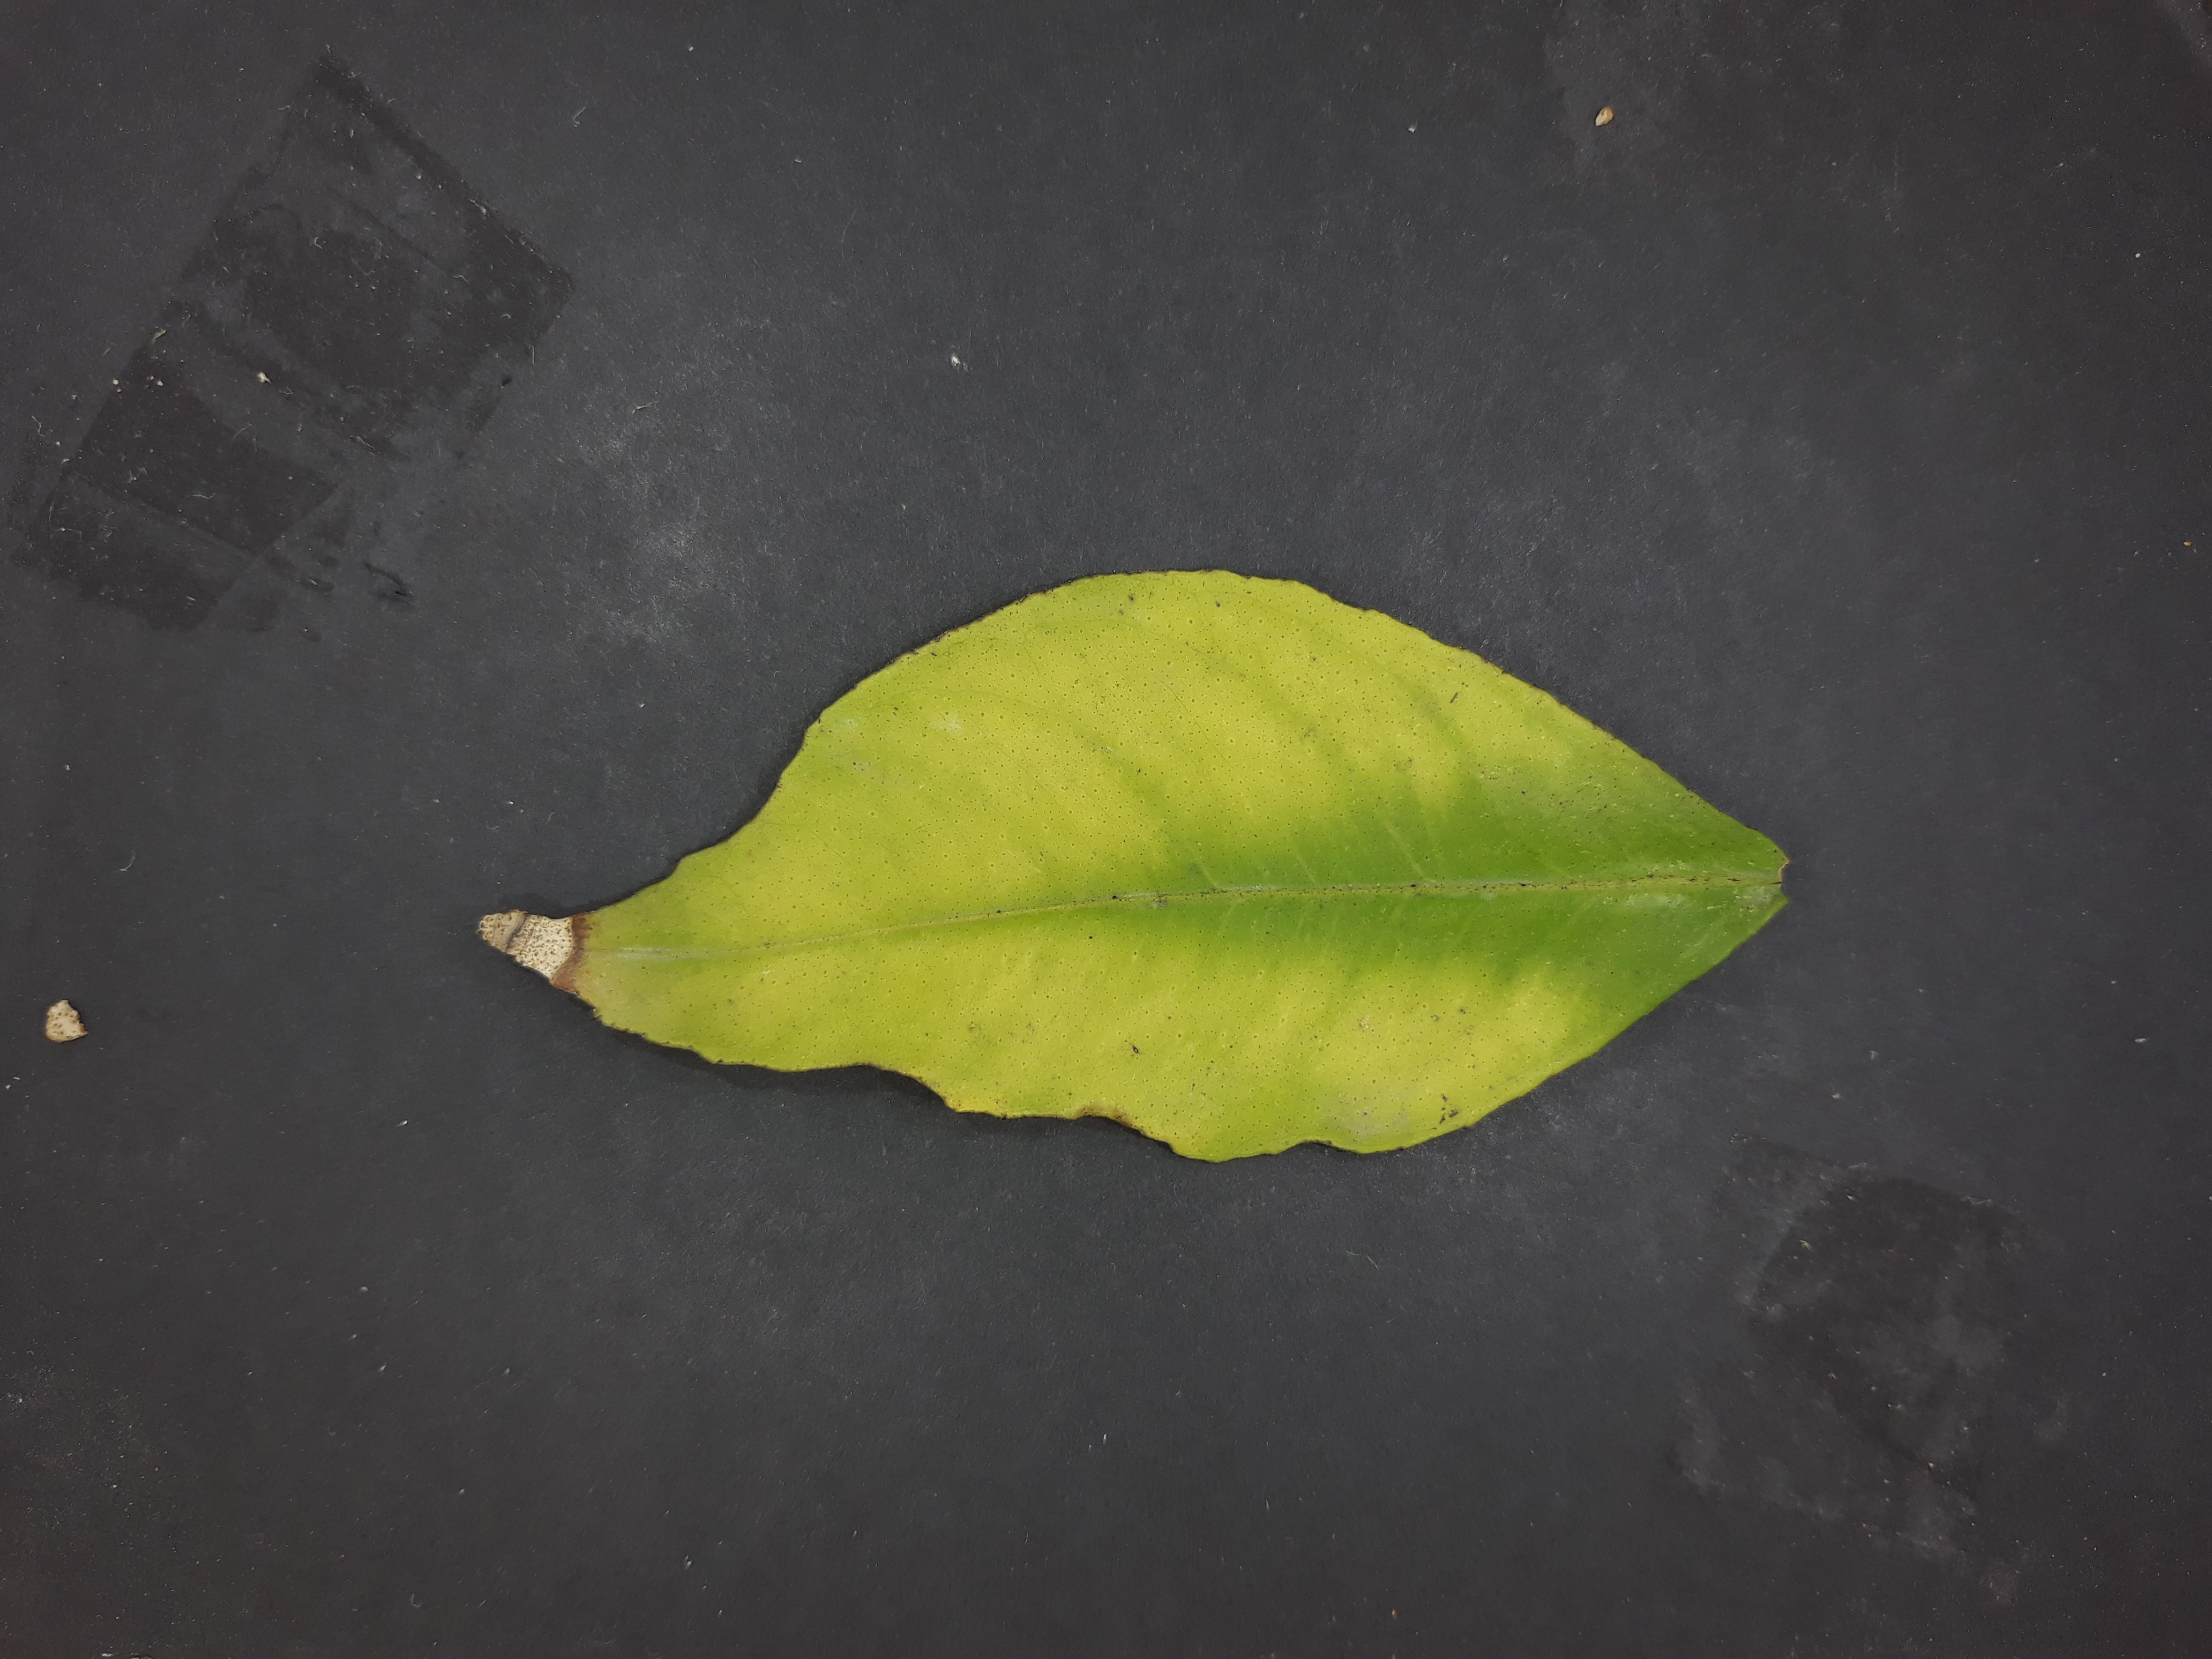
Label: Magnesium deficiency (Mg)